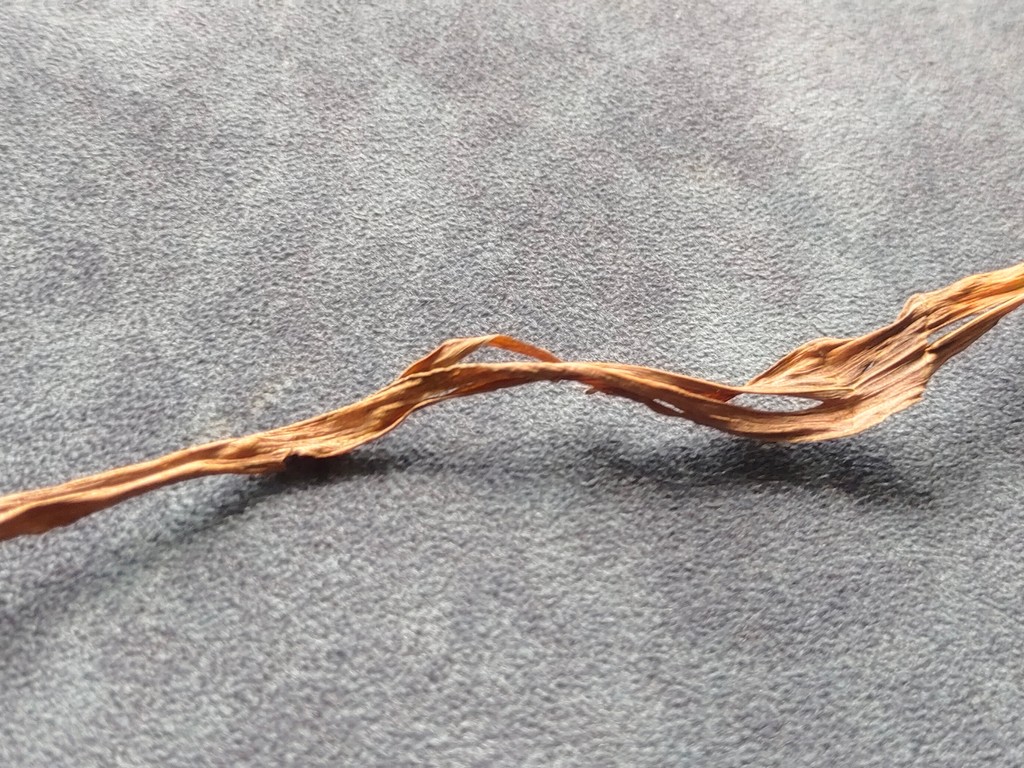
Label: Dried